Haverhill High School

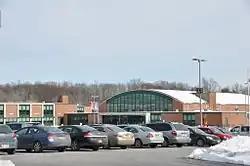
View of Haverhill High School Gymnasium, as seen from Monument Street.

Haverhill High School (HHS) is a public high school in Haverhill, Massachusetts, United States. It is part of the Haverhill Public Schools district and is open enrollment.